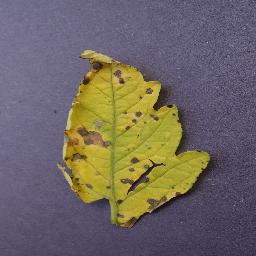
Label: Tomato___Septoria_leaf_spot